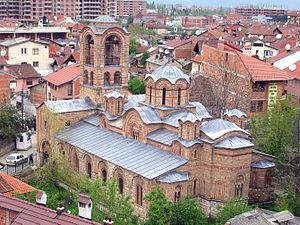
Prizren en albanais et Prizren en serbe latin est une ville et une commune du Kosovo. Elles font partie du district de Prizren. En 1991, la commune/municipalité comptait 175 413 habitants, dont une majorité relative d'Albanais. En 2009, la population de la commune/municipalité était estimée par l'OSCE à 240 000 habitants. Selon le recensement kosovar de 2011, la commune compte 178 112 habitants.
Les monuments culturels d'importance exceptionnelle sont les monuments de Serbie qui possèdent le plus haut degré de protection.